Orange ground thrush

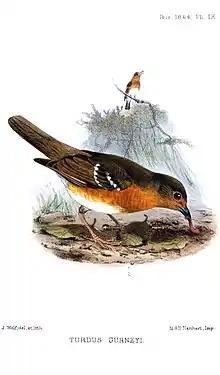
Illustration by Joseph Wolf

The orange ground thrush was described as "Turdus gurneyi" by Hartlaub in 1864. It is named after John Henry Gurney Sr., an English banker, politician and ornithologist. There are five subspecies: "G. g. chuka" found in central Kenya; "G. g. raineyi" found in southeastern Kenya; "G. g. otomitra" found in western Angola, southeastern Democratic Republic of the Congo, Tanzania, and northern Malawi; "G. g. gurneyi" found in eastern South Africa; and "G. g. disruptans" found in central Malawi to northeastern South Africa.